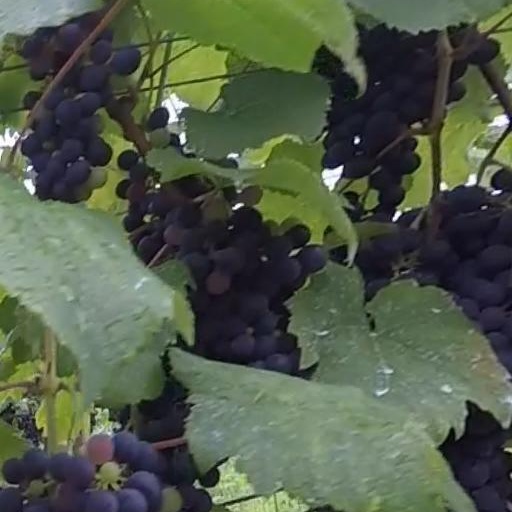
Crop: grape